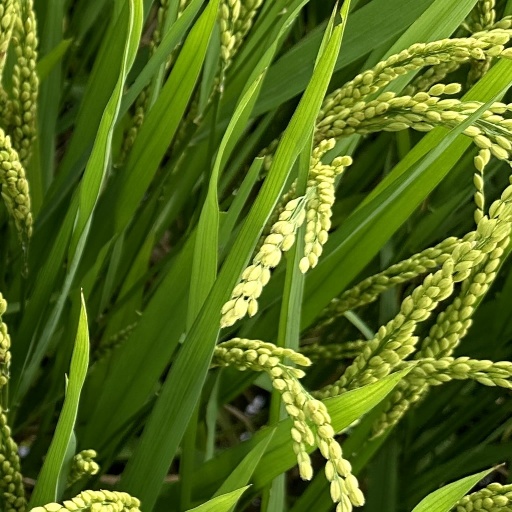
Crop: rice